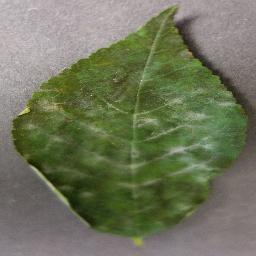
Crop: cherry
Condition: (including_sour)_powdery_mildew